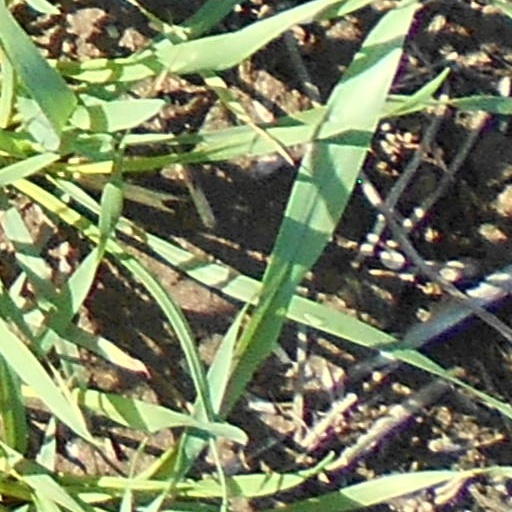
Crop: wheat